Josefa Naval Girbés

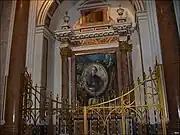
Chapel of Bl. Josefa Naval in the Cathedral of Valencia

She chose as her spiritual guide the parish priest Gaspar Silvestre. In early youth, she took a vow of virginity on 4 December 1838 in order to consecrate herself to Jesus Christ, later she became a member of the Secular_Order_of_Discalced_Carmelites. She opened a home where she taught people needlework and also focused on the moral and spiritual formation of people which included the children.